Nashville (film)

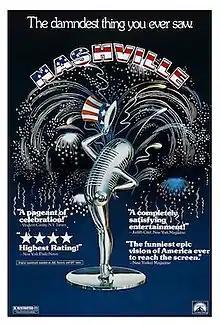
Theatrical release poster

Nashville is a 1975 American musical comedy drama film directed and produced by Robert Altman. The film follows various people involved in the country and gospel music industry in Nashville, Tennessee, over the five-day period leading up to a gala concert for a populist outsider running for president on the Replacement Party ticket.